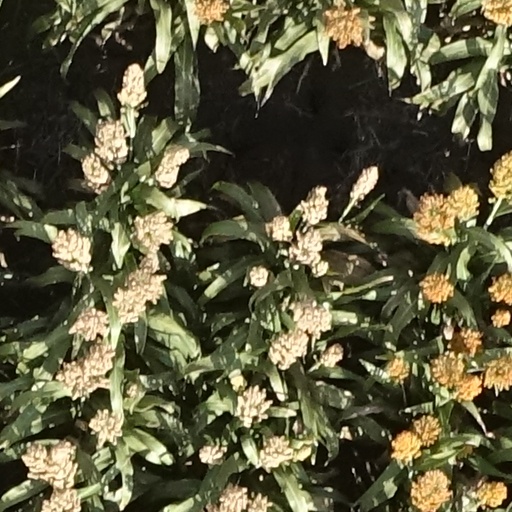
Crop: sorghum